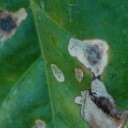
Label: Miner